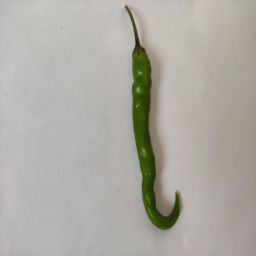
Crop: Chile Pepper
Quality: Ripe